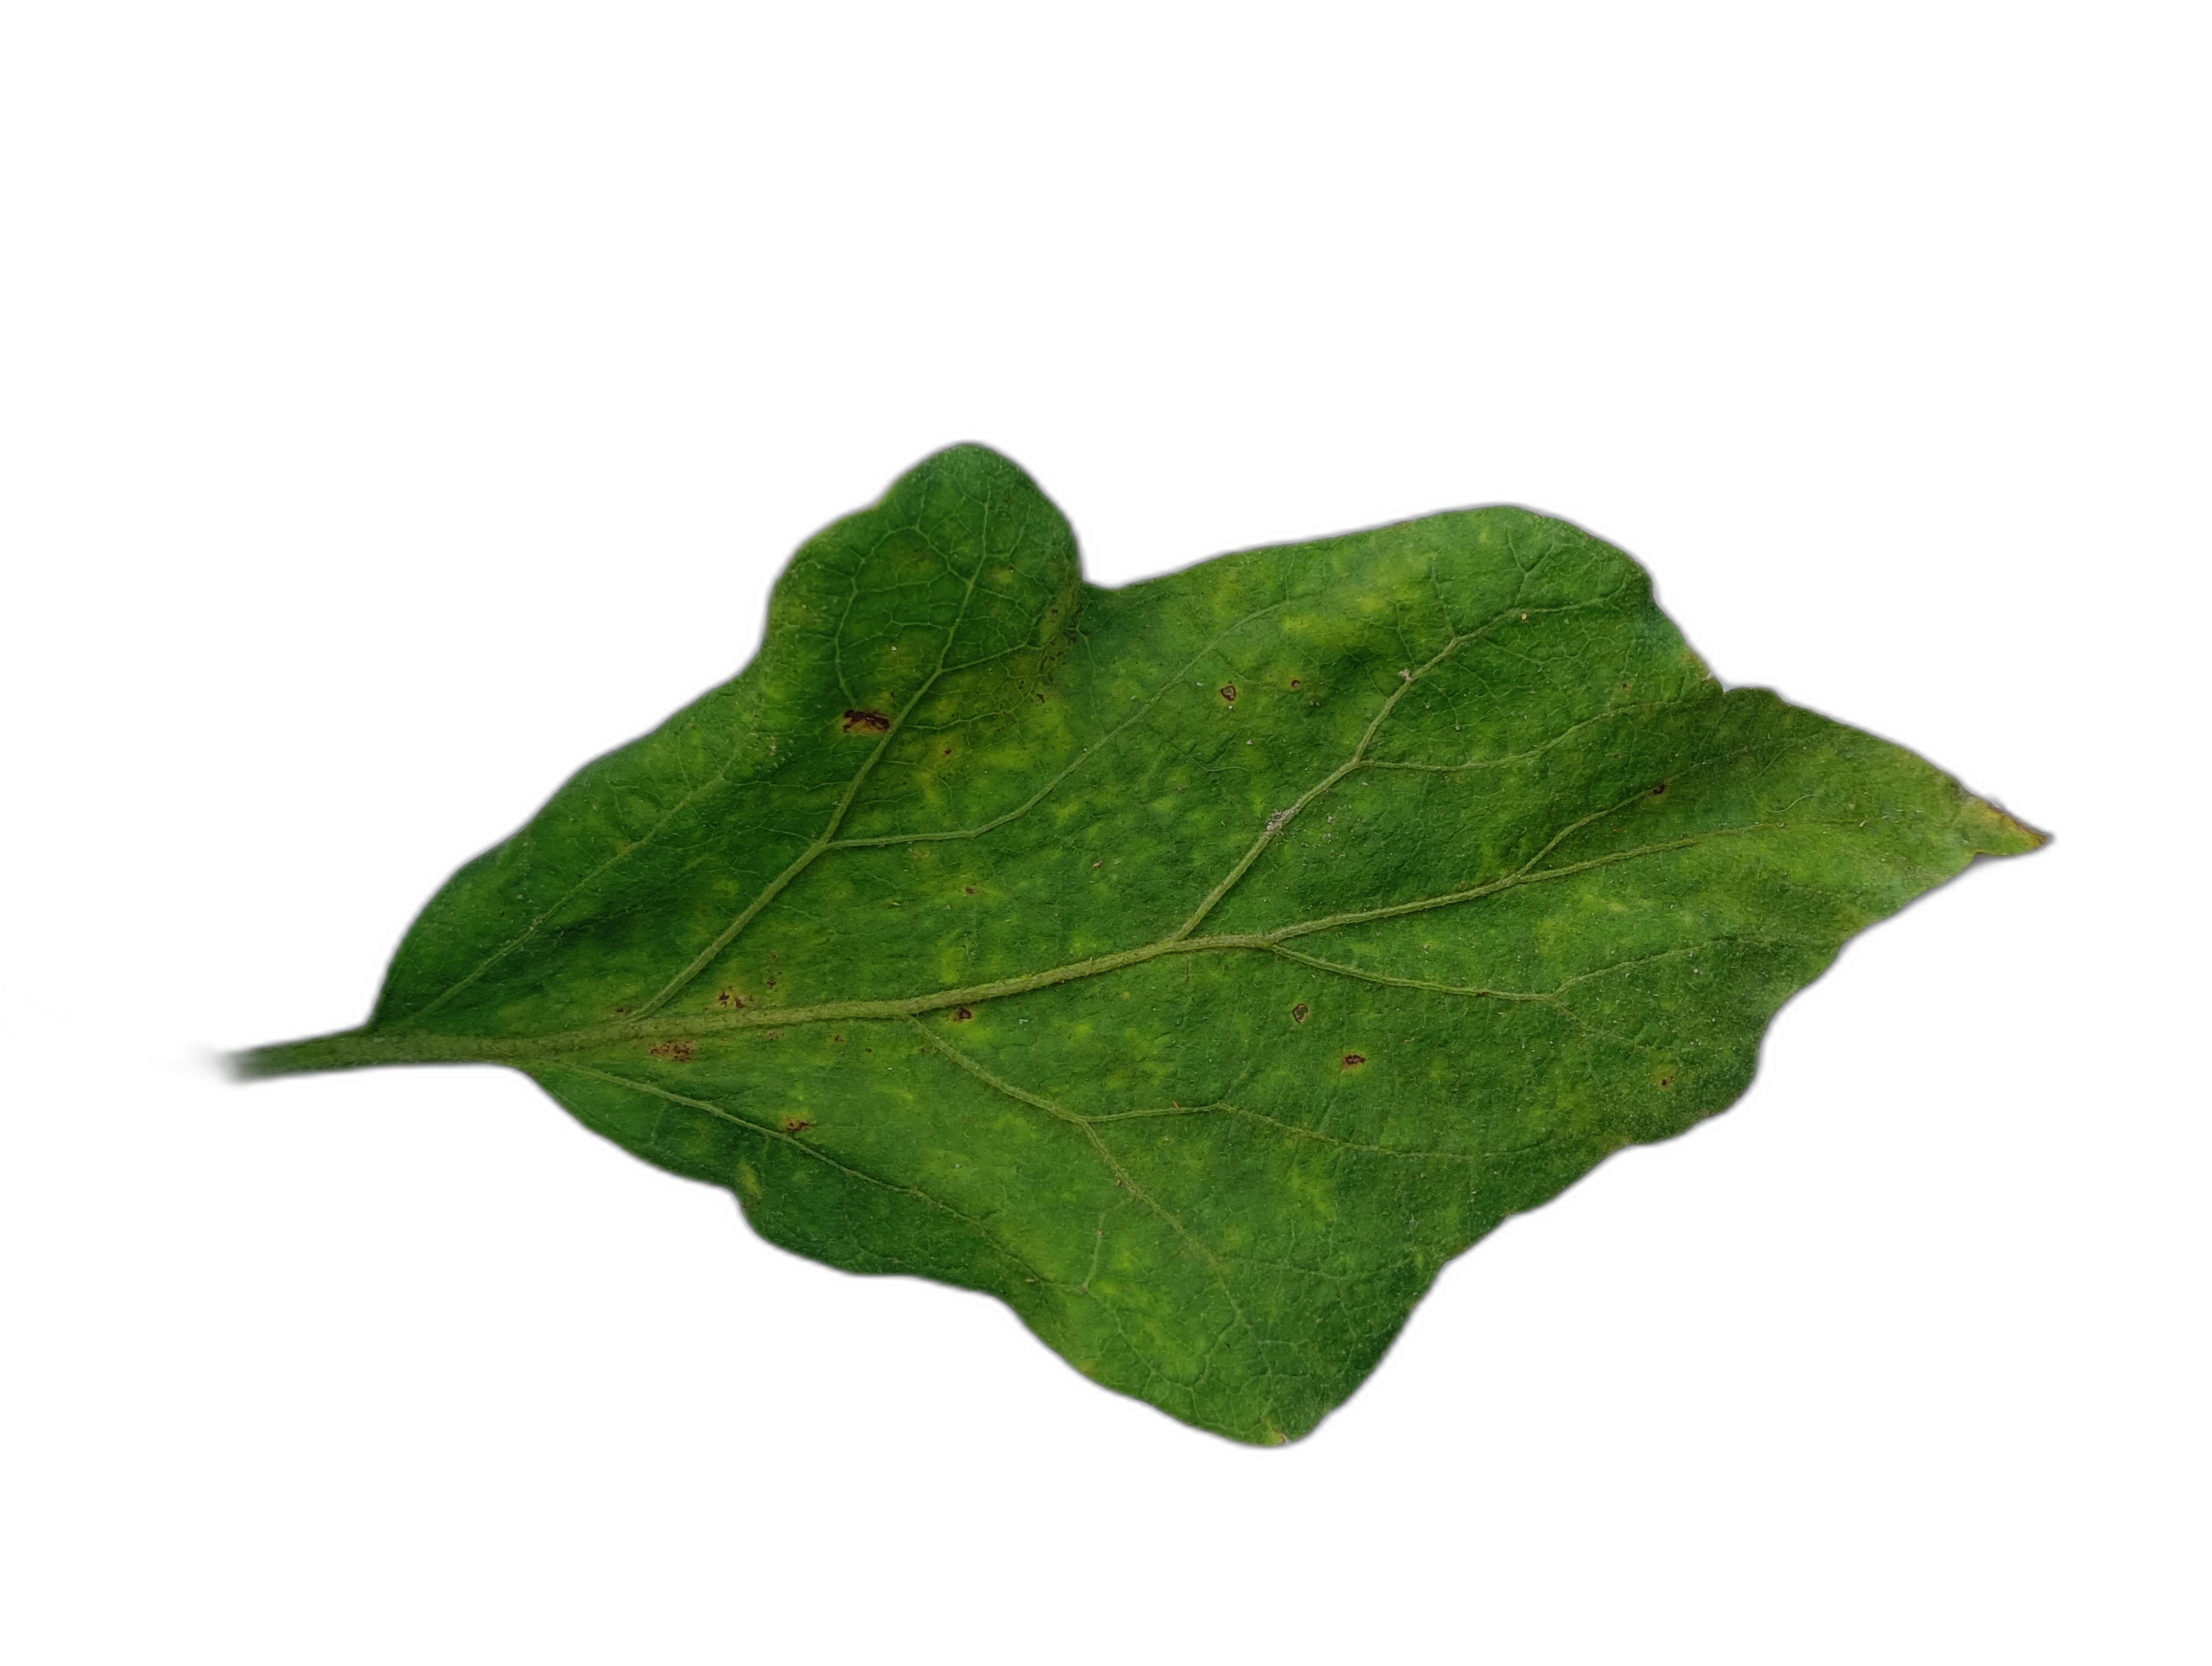
Label: Healthy Leaf